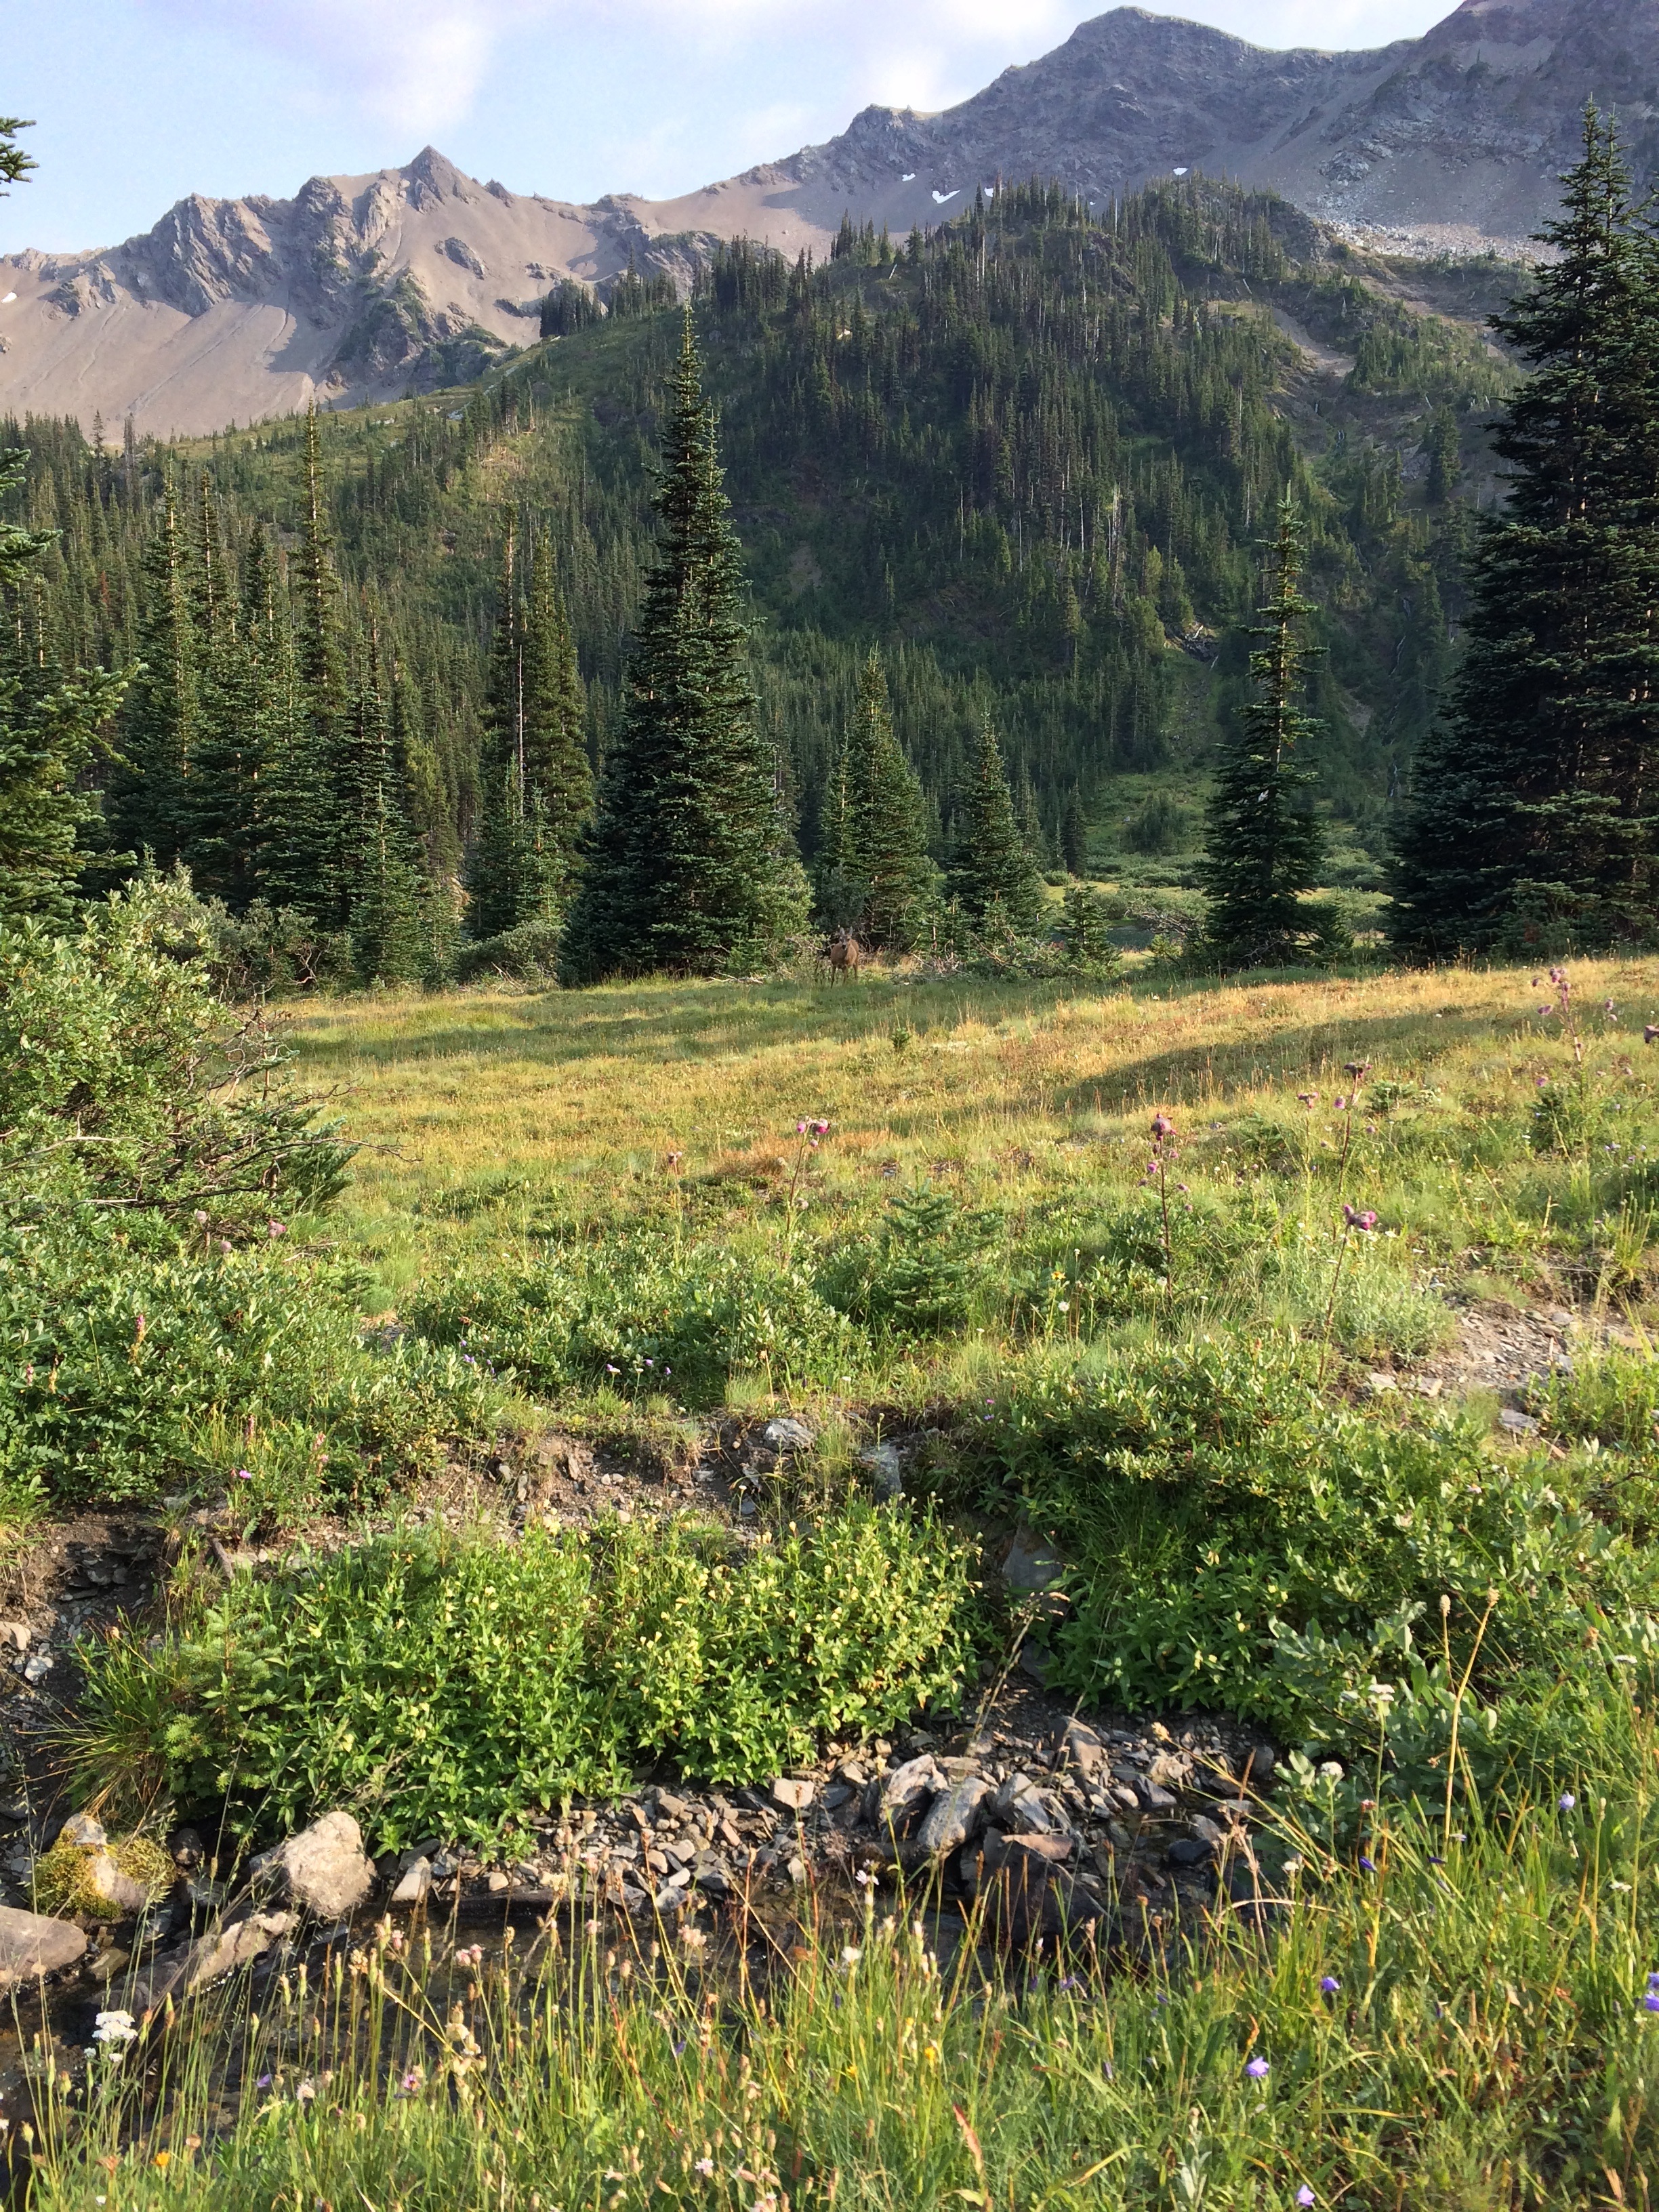
landscape, tree, nature, forest, grass, wilderness, walking, mountain, trail, field, meadow, flower, lake, valley, mountain range, environment, green, scenic, pasture, autumn, ridge, wildflower, trees, pacific northwest, mountains, plateau, woodland, fell, habitat, ecosystem, tundra, biome, natural environment, geographical feature, mountainous landforms, temperate coniferous forest